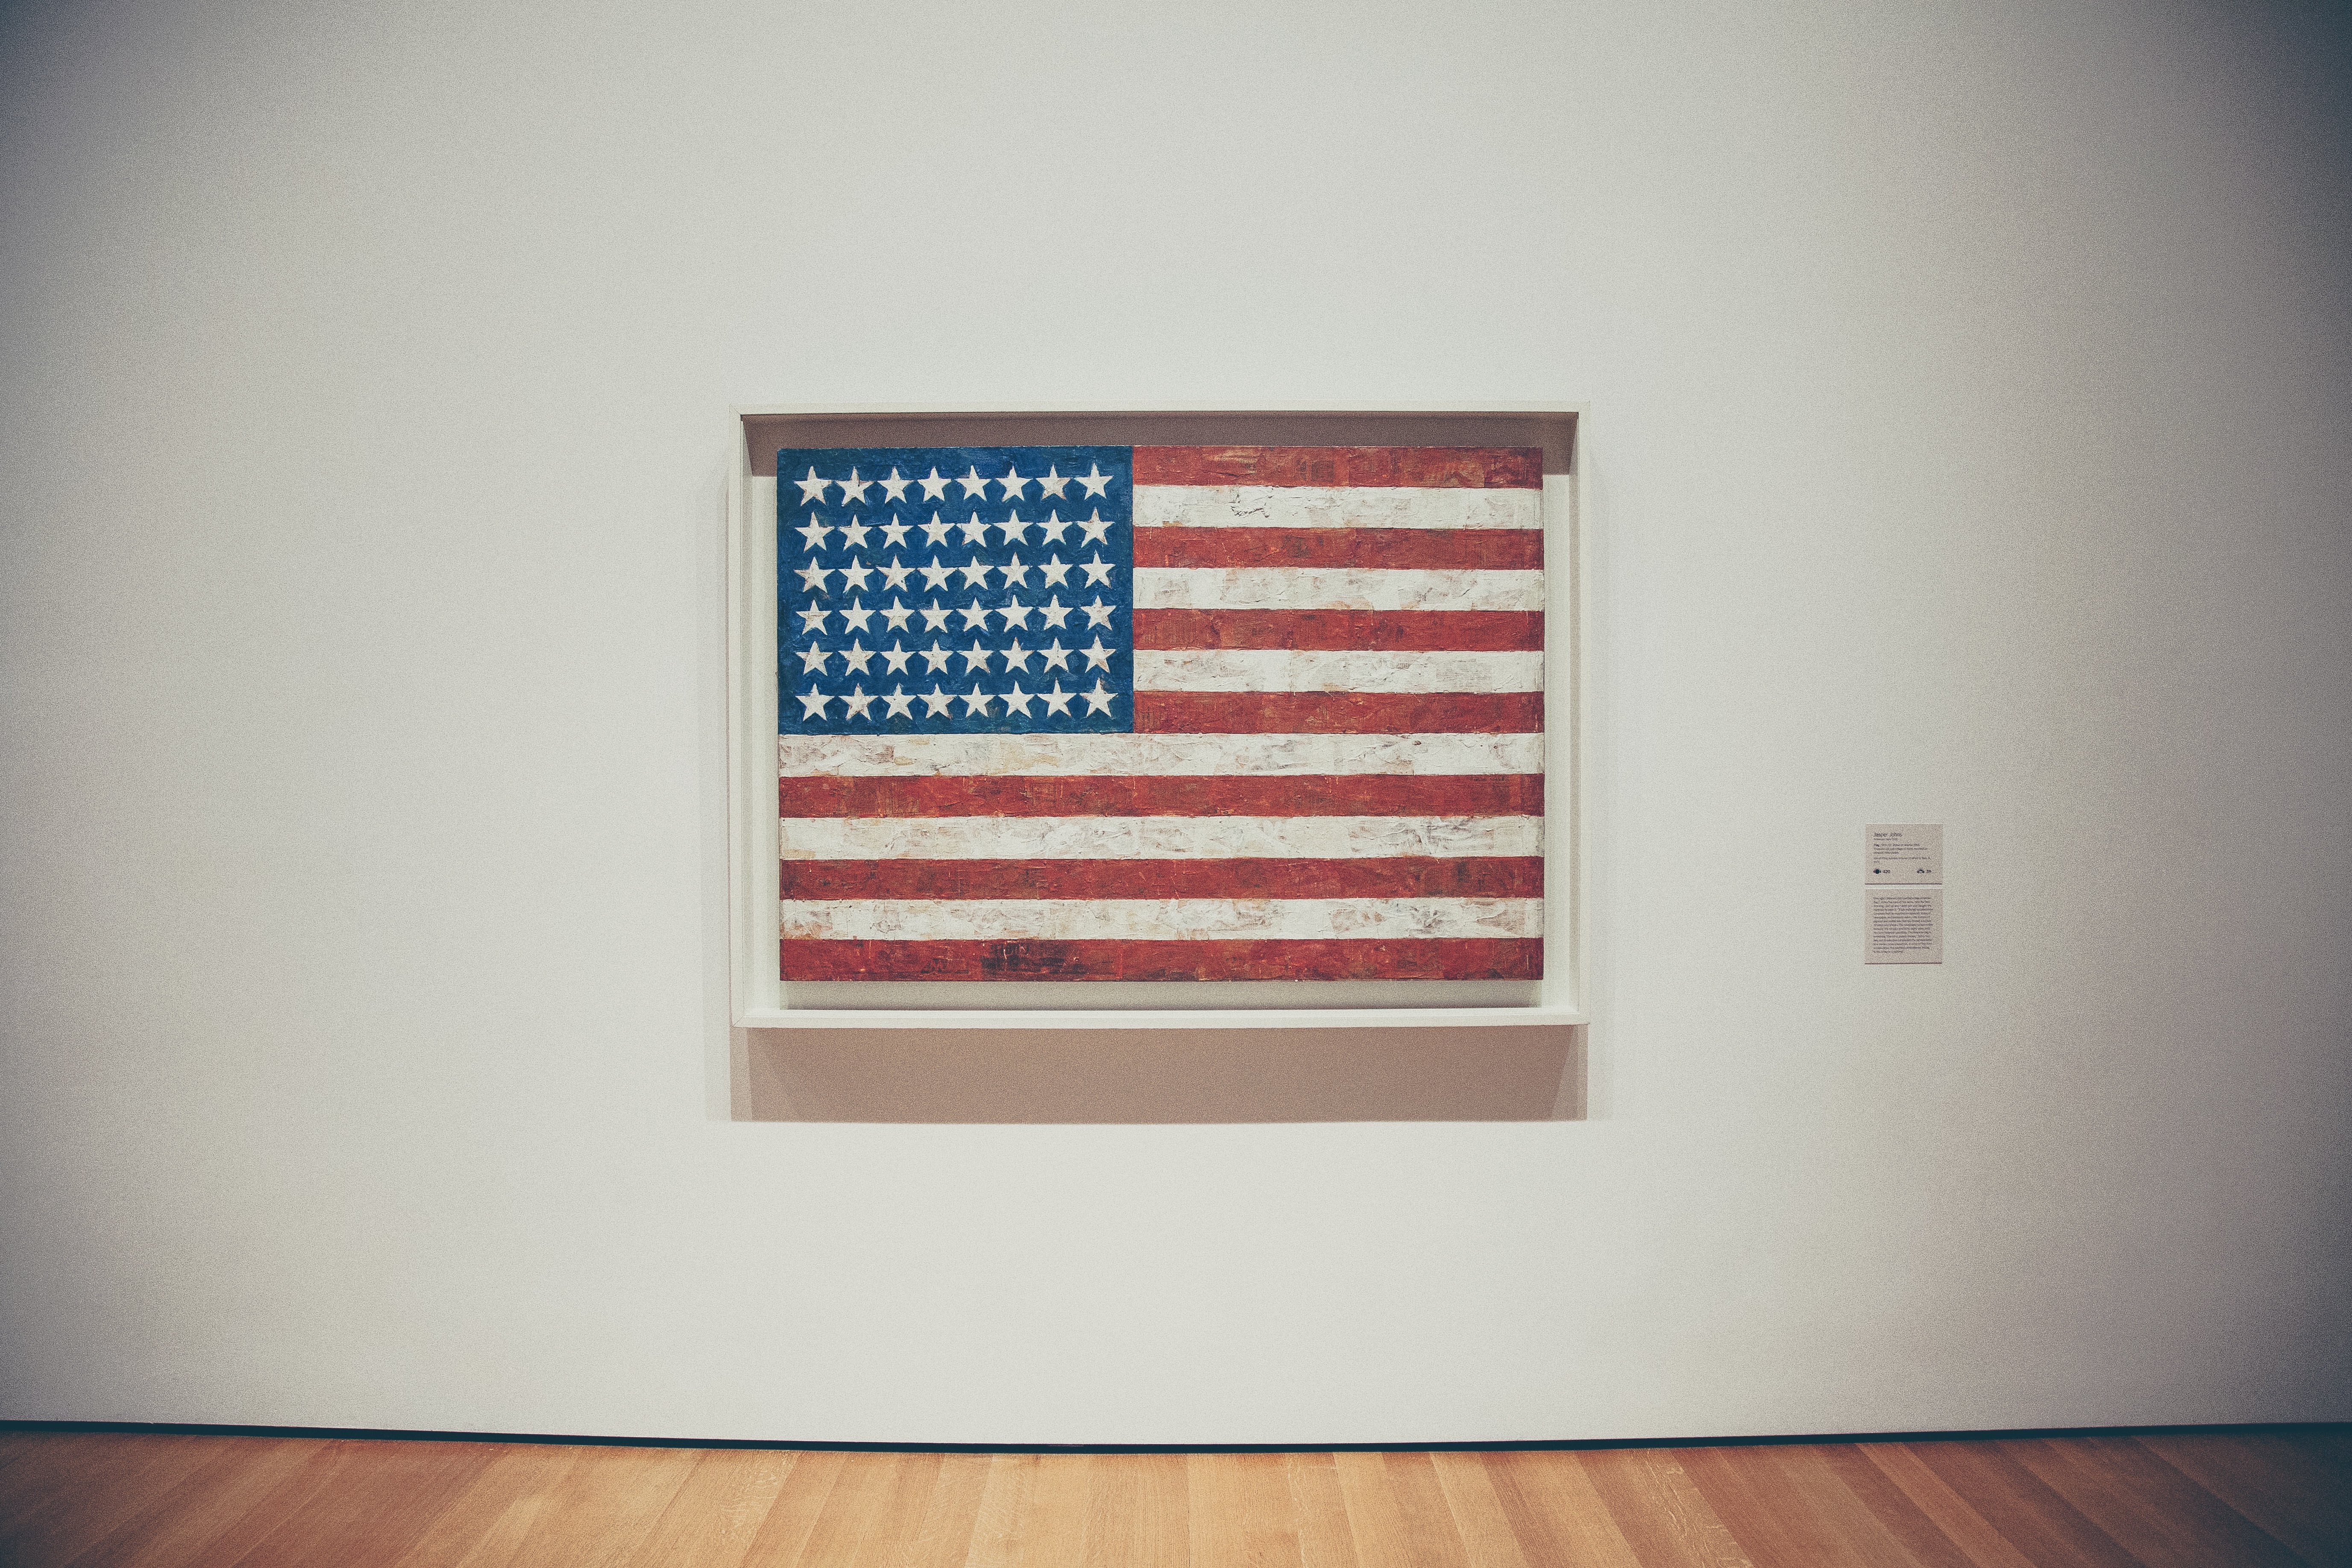
white, wall, red, color, flag, usa, america, american flag, circle, interior design, brand, art, american, design, exhibition, shape, modern art